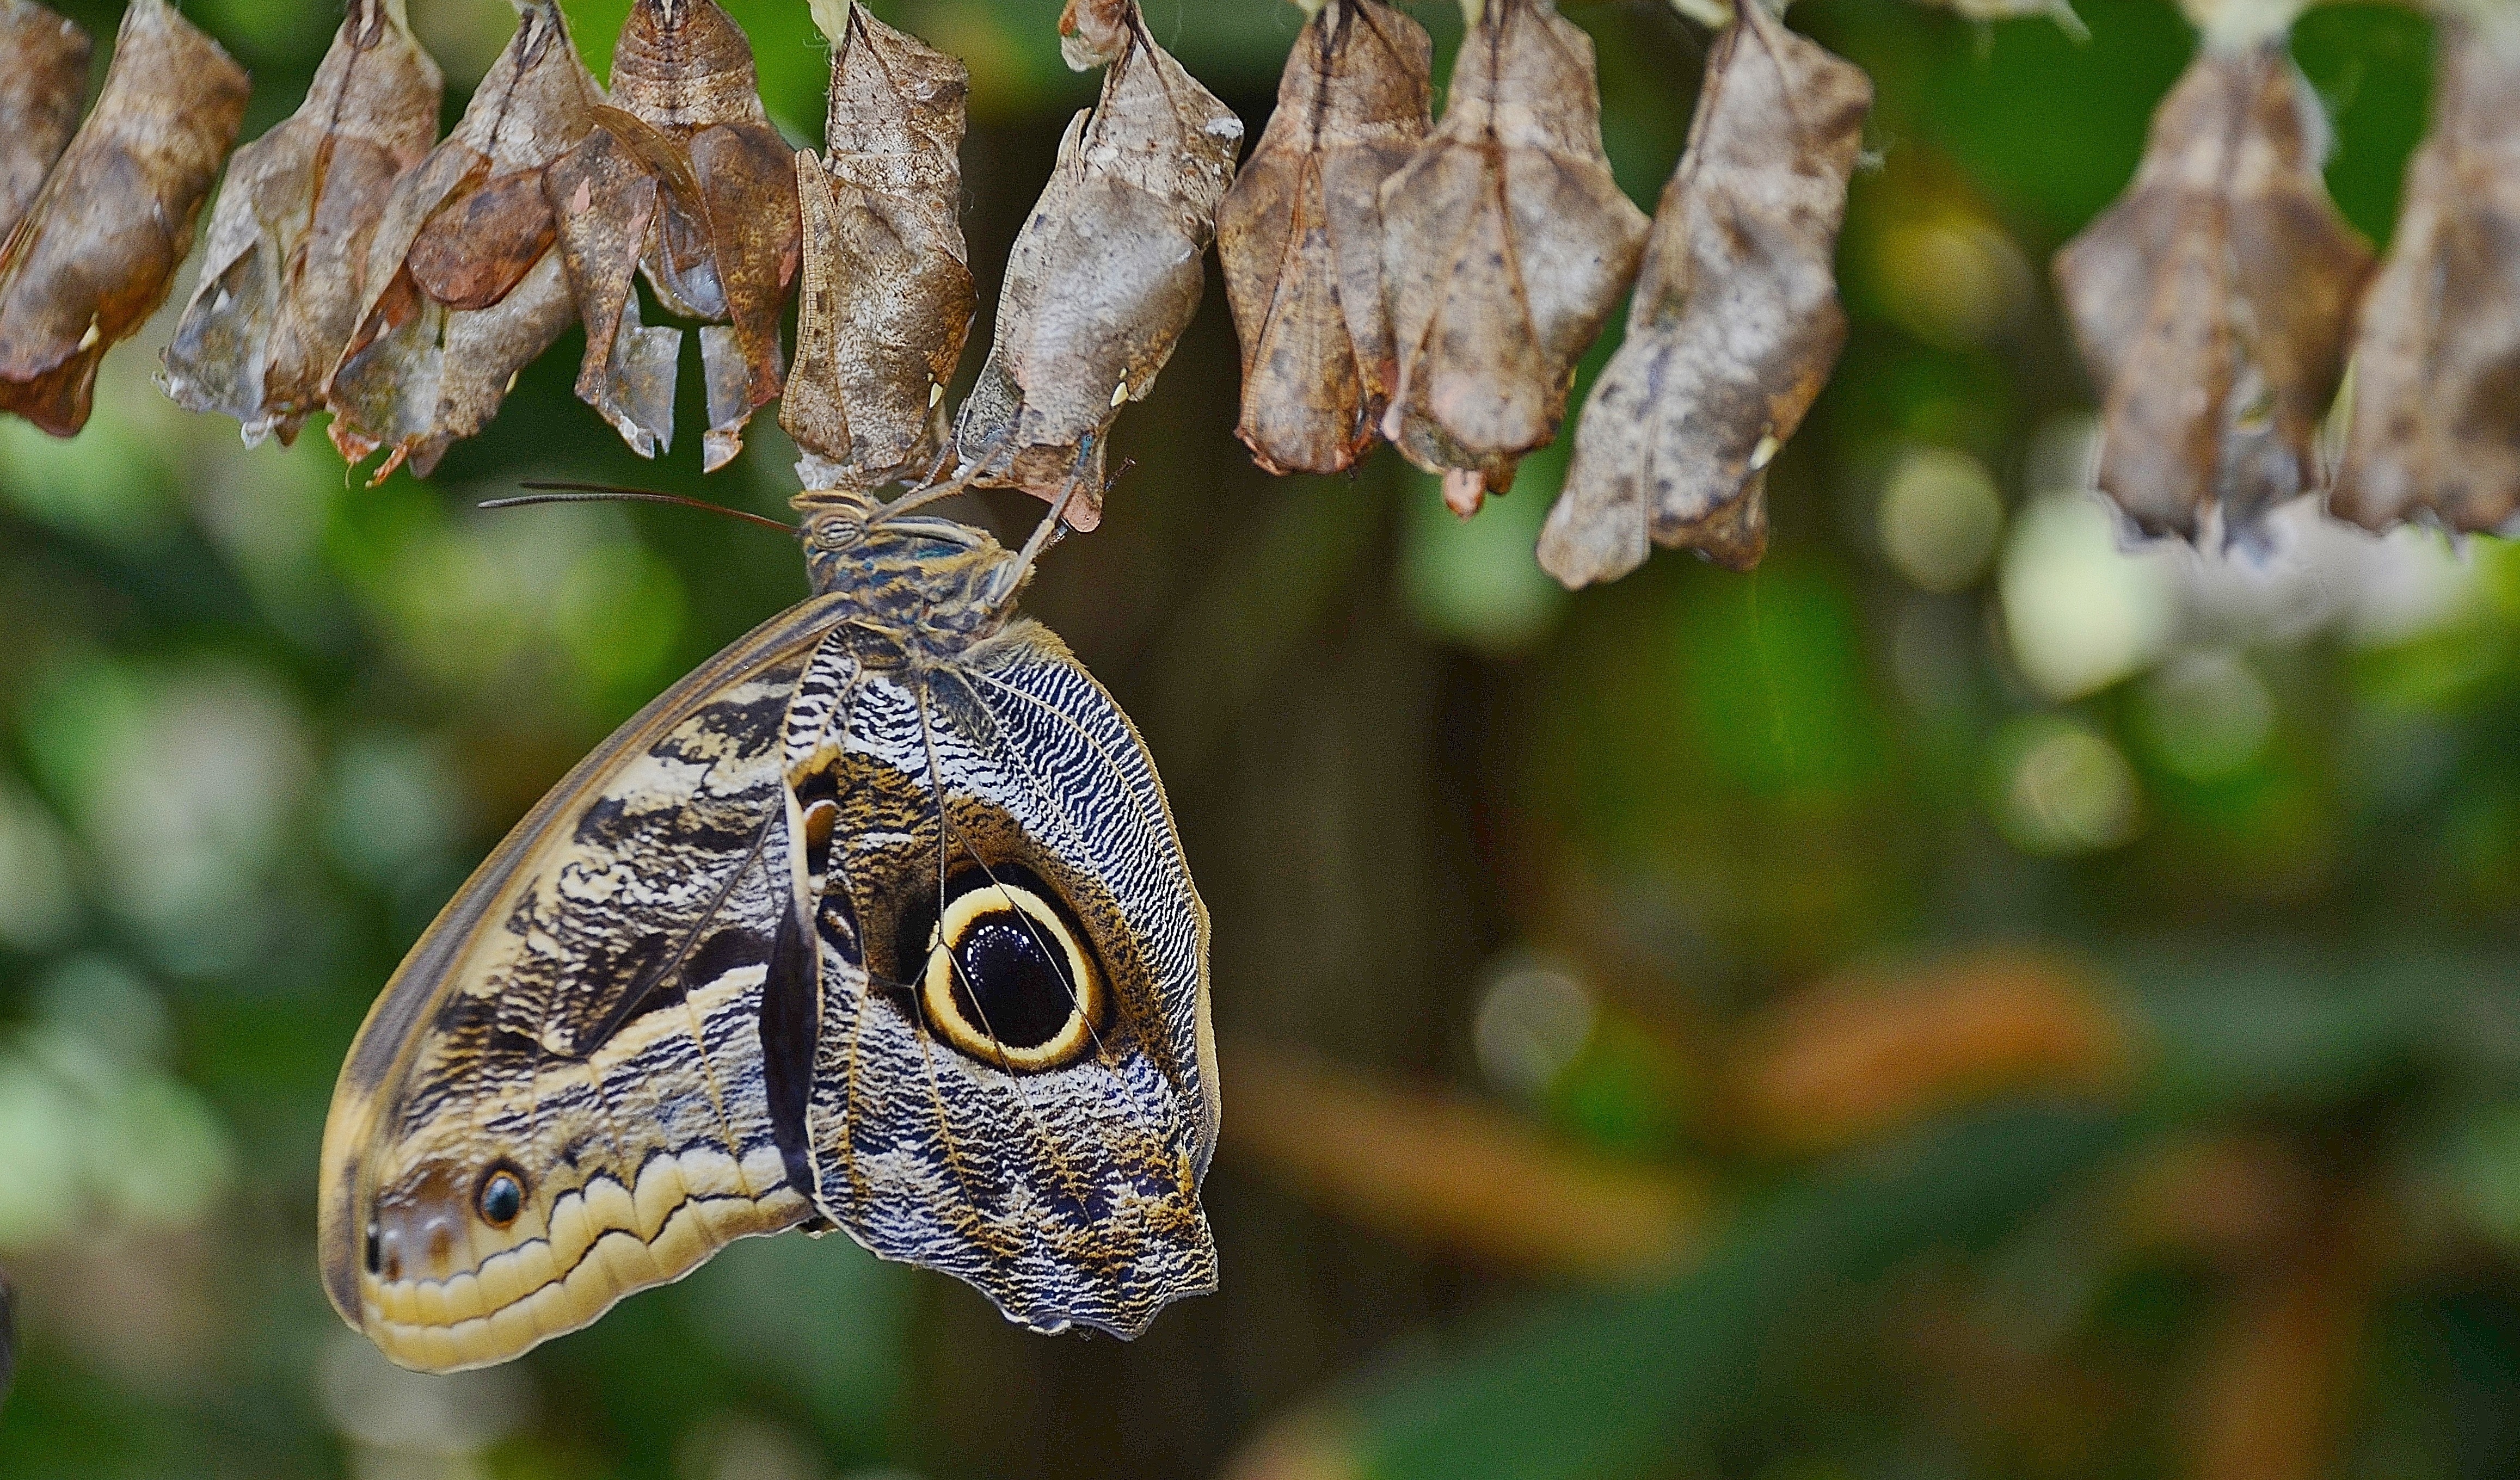
nature, branch, leaf, flower, animal, wildlife, insect, macro, moth, butterfly, flora, fauna, invertebrate, close up, butterflies, papilionidae, papilio, larva, macro photography, larvae, pollinator, cocoons, moths and butterflies, insect larvae, parides iphidamas, cocoon butterfly